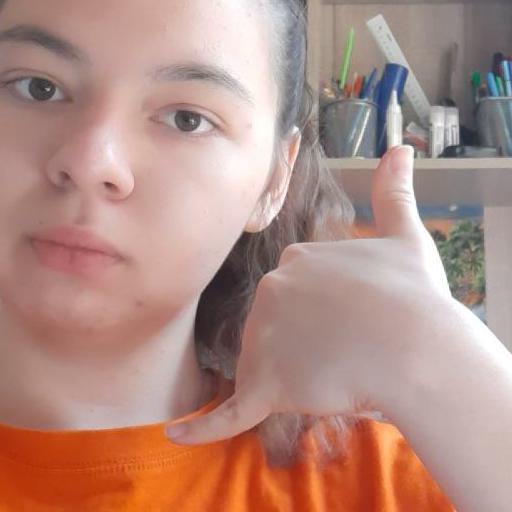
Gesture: call